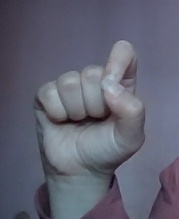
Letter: fa